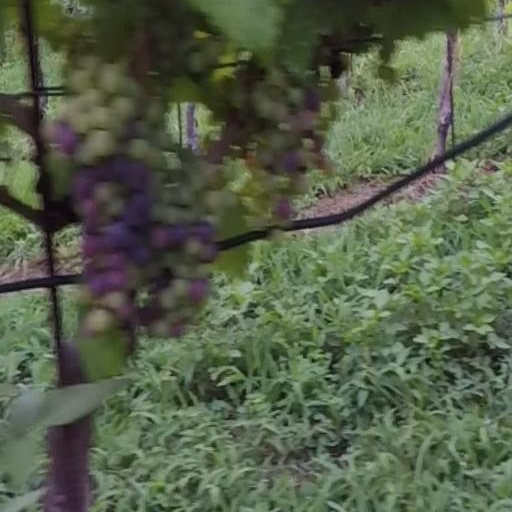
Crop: grape